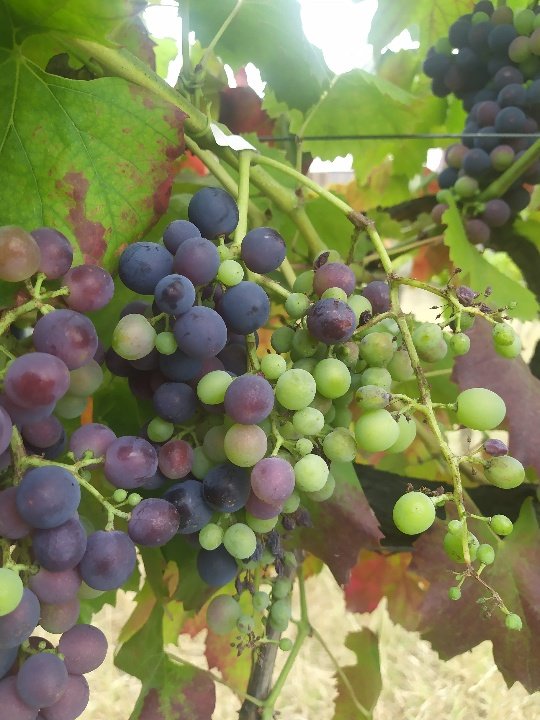
Berries visible: 0
Grape clusters: 0